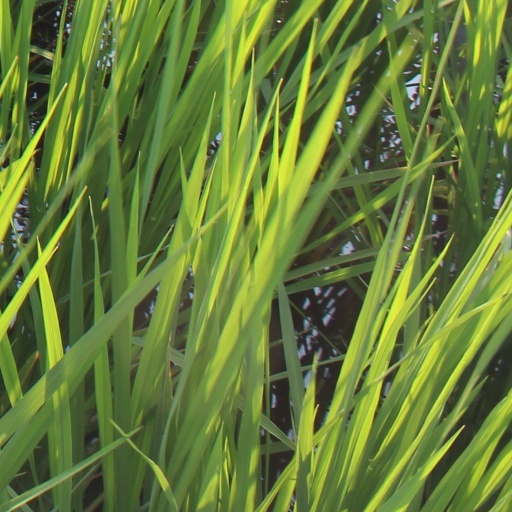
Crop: rice